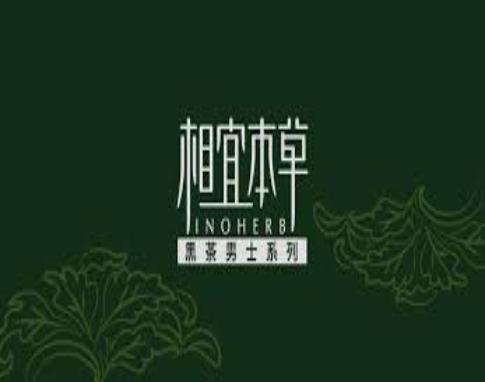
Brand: INOHERB-1
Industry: Necessities